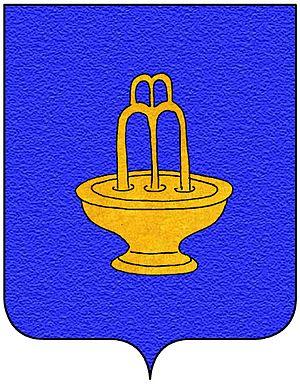
La famille Fonte est une famille patricienne de Venise agrégée à la noblesse en payant la taxe de 100 000 ducats pour la guerre de Candie.
Les familles nobles de Venise ou patriciens de Venise constituent l'aristocratie de la république de Venise à partir de sa fondation en 697. C'est parmi elles que se recrutèrent les membres des institutions oligarchiques de la république, à commencer par son chef élu à vie, le doge. Elles se classent en trois groupes selon leur ancienneté : Case Vecchie, Case Nuove, et Case Nuovissime.